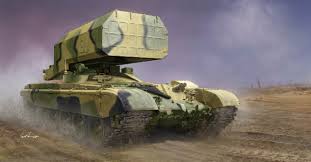
Label: Tornado